Massachusetts House of Representatives' 9th Suffolk district

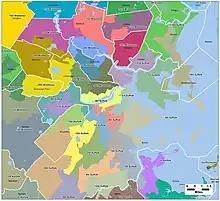
Map of Massachusetts House of Representatives districts for Suffolk County, apportioned in 2011

Massachusetts House of Representatives' 9th Suffolk district in the United States is one of 160 legislative districts included in the lower house of the Massachusetts General Court. It covers part of the city of Boston in Suffolk County. Democrat John F. Moran of the South End has represented the district since 2023.